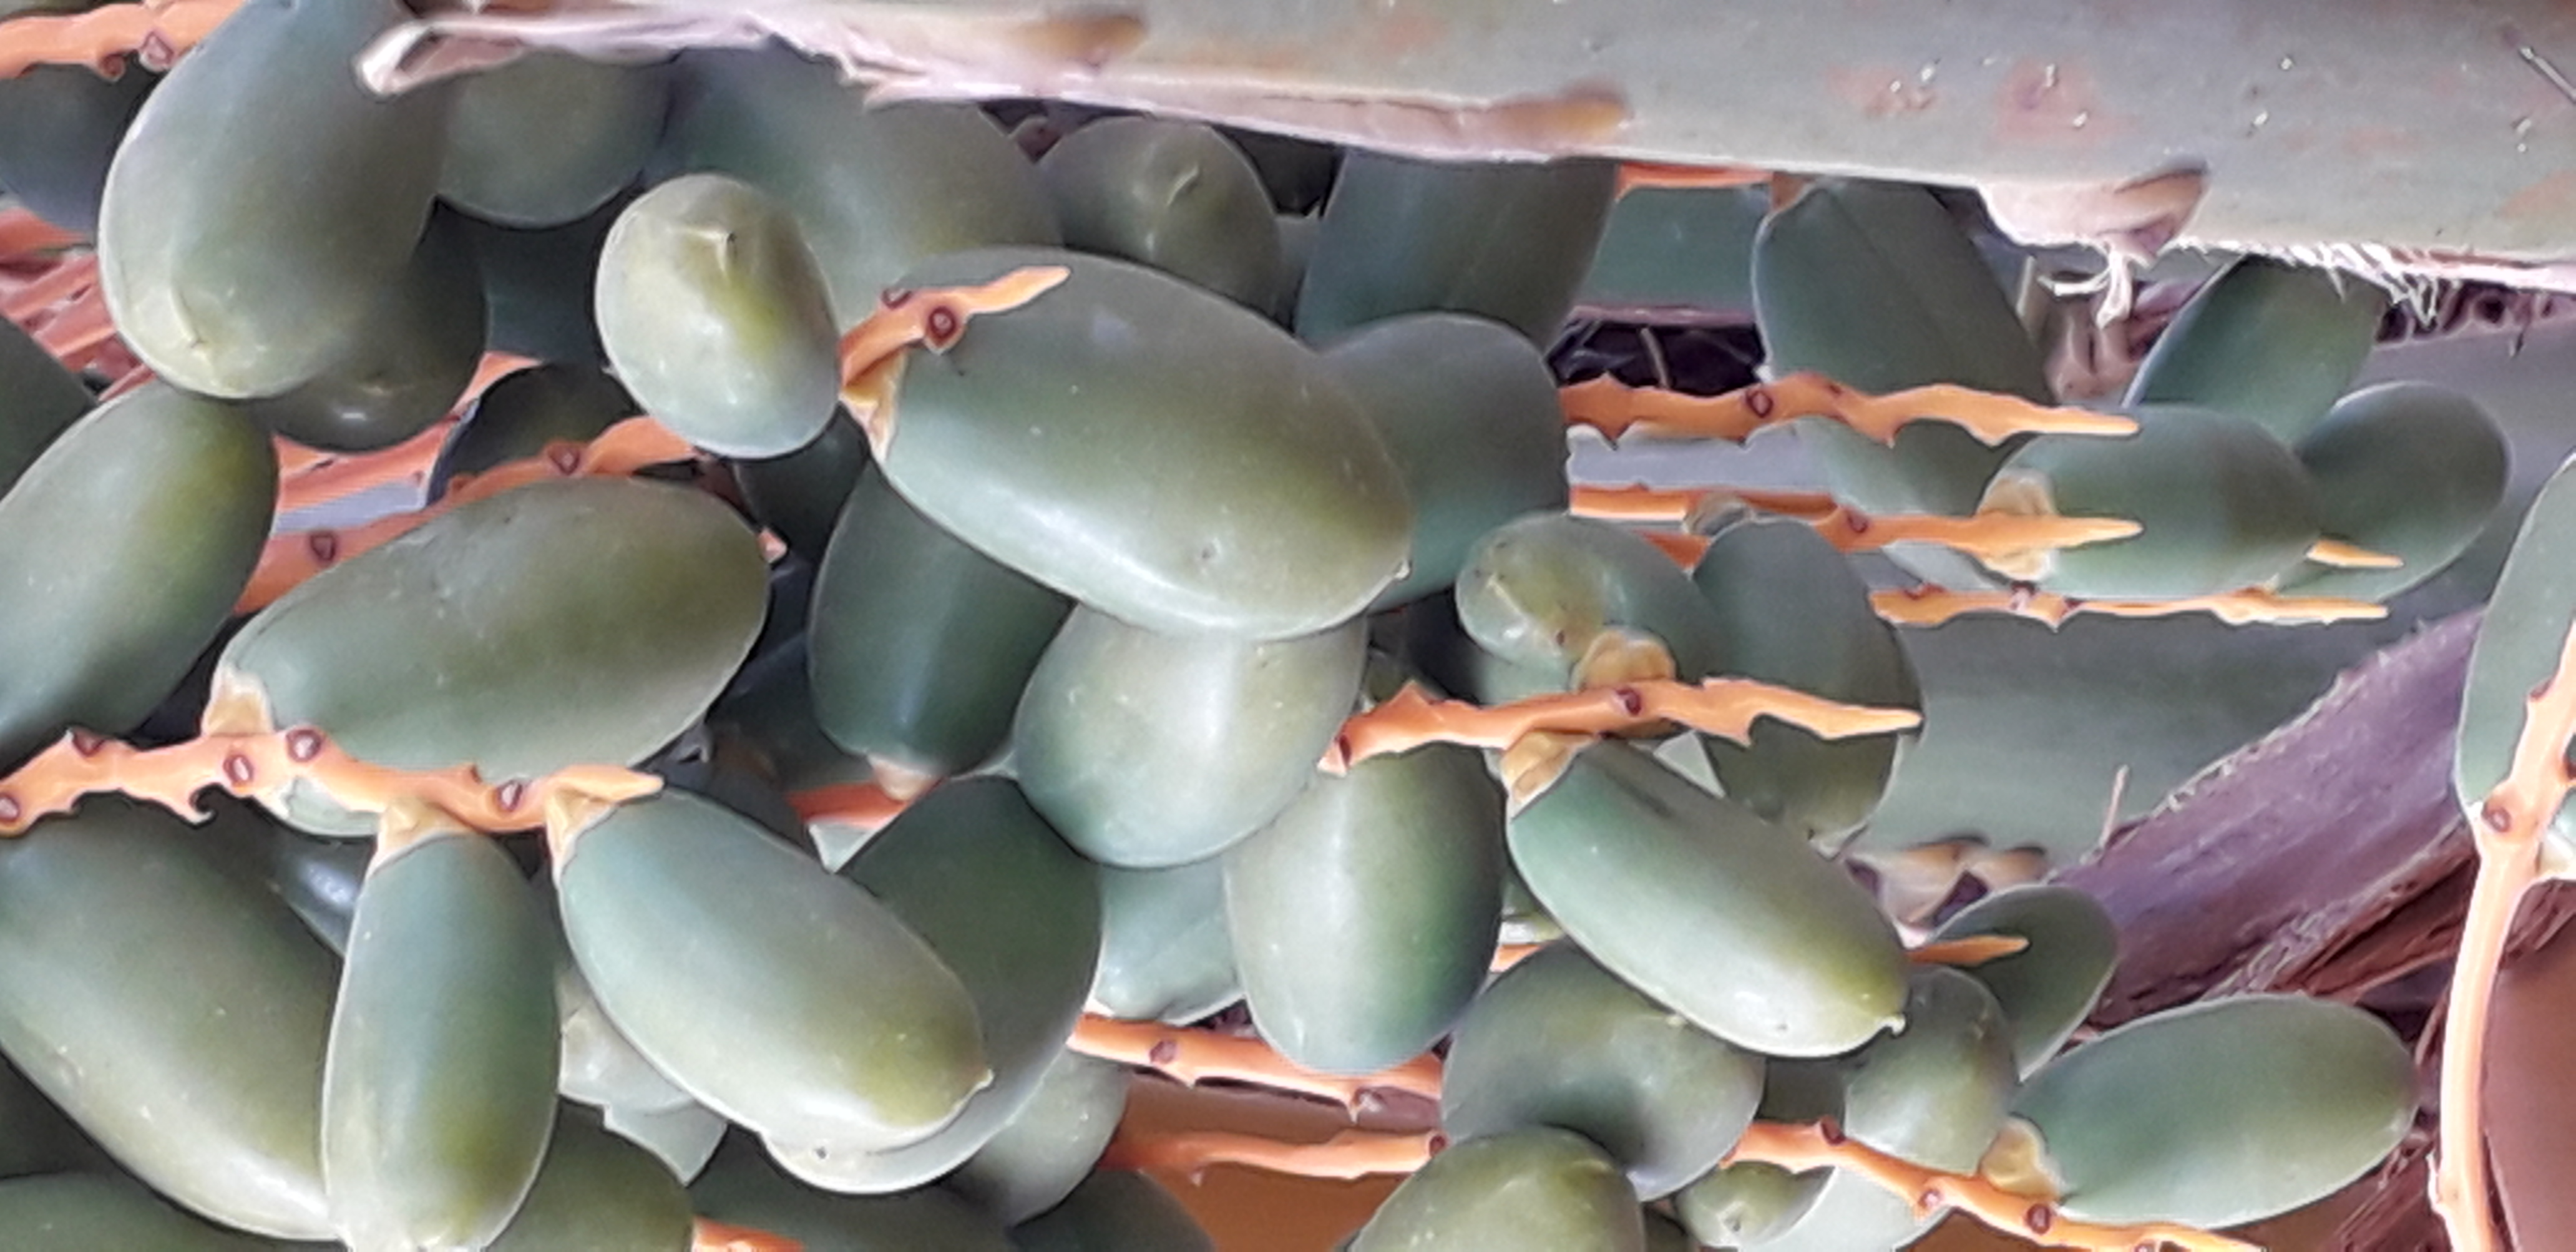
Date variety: kholt